Photo-lab timer

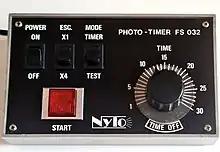
Electronic timer.

Electronic timers are essentially quartz clocks with special electronics and can achieve higher accuracy than mechanical or electromechanical timers. Electronic timers have digital electronics, but they normally have an analog or digital display.